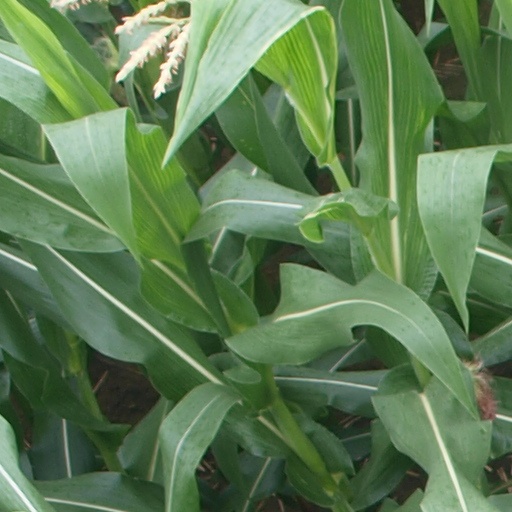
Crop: maize; corn